Death of Carl Isaacs Jr.

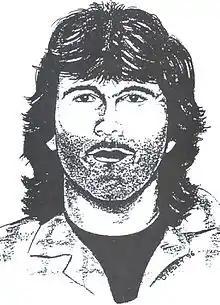
1994 eyewitness sketch of the man dubbed "River Guy", possibly the same man as Isaacs.

Several witnesses remember seeing, on October 16, 1994, around 5:30 PM, a young man in his early twenties near the same area where the body was found. The man, who was wearing similar clothing as found with John Clinton Doe, was seen running and stumbling in Turtle Creek, visibly intoxicated and distraught. Dubbed "River Guy" by local investigators, he was reported by witnesses to have fallen in the water two or three times, trying to climb up the embankment and yelling at bystanders, telling them to get away from him. He also mentioned being wronged by a woman named Mary and being a fugitive. He was then seen sitting on the creek bank after his ramblings. Contrary to the FBI approximation of JCD, the 1994 police artist facial composite of "River Guy" shows him as having a light beard.